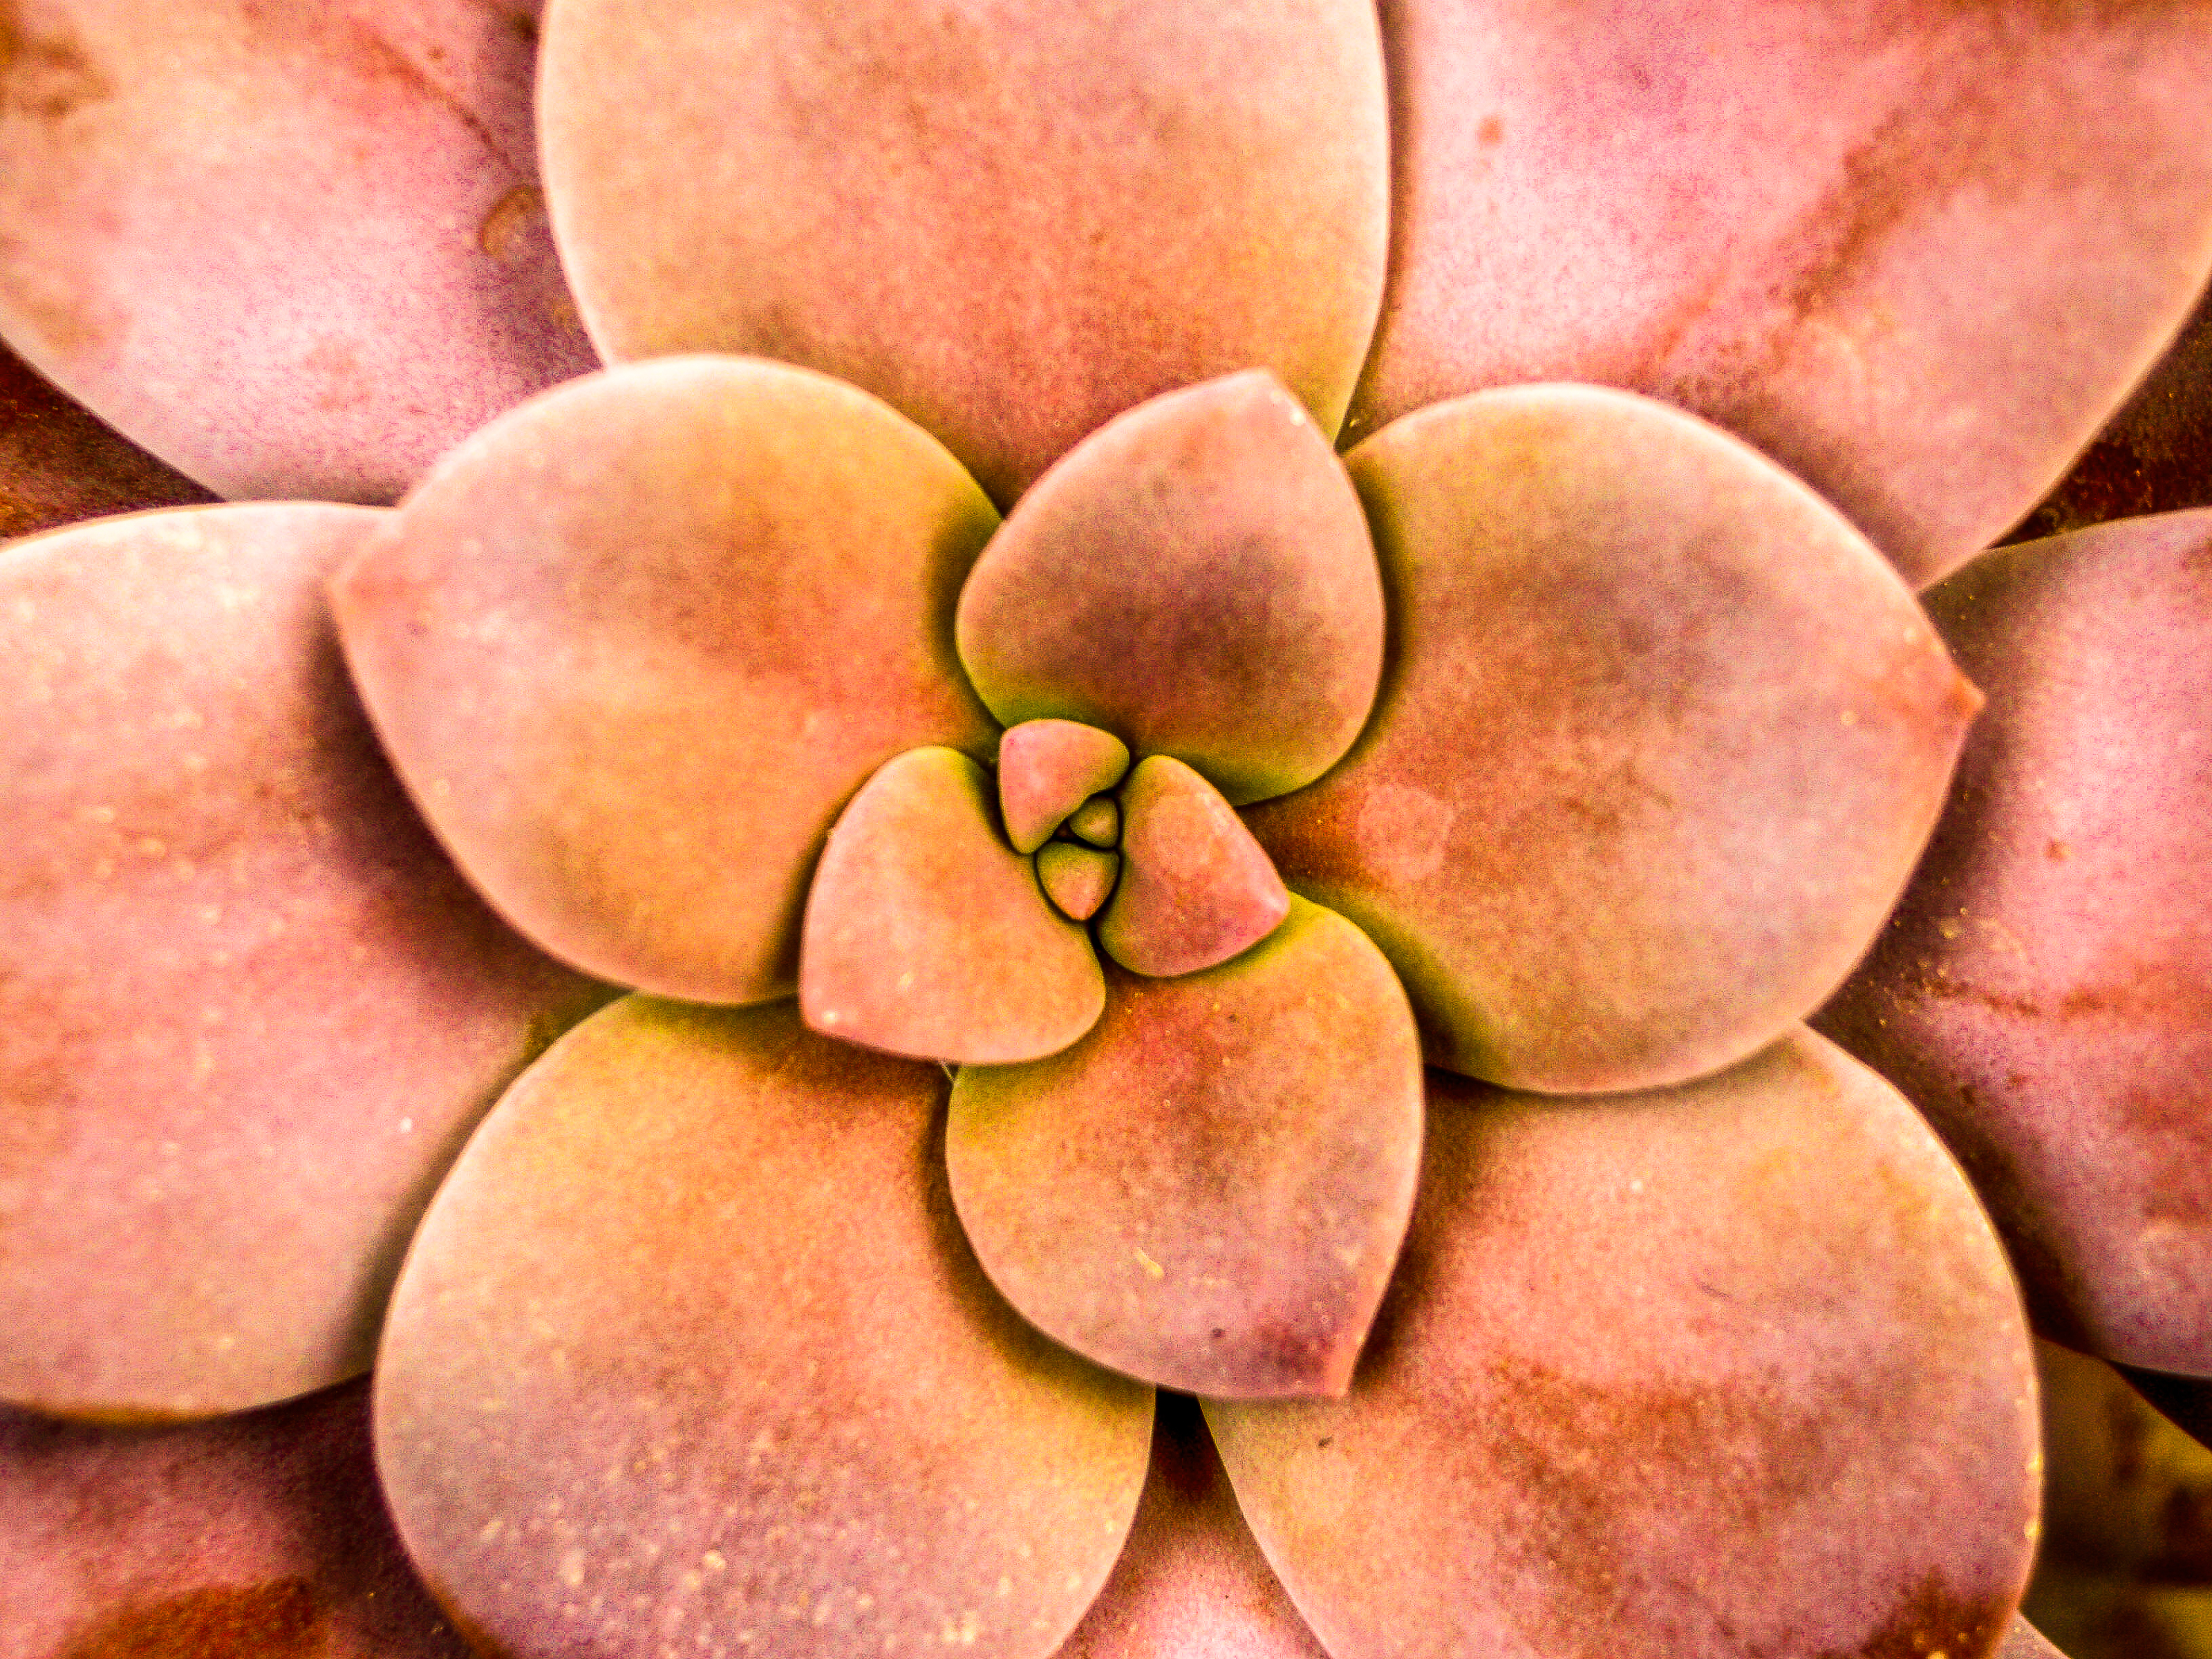
cactus, desert, plant, green, nature, garden, succulent, botany, botanical, dry, cacti, growth, sharp, landscape, grow, flower, summer, leaf, pattern, background, closeup, beautiful, thorn, spine, macro, natural, flora, spike, tropical, texture, fruit, peach, petal